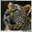
Label: leopard